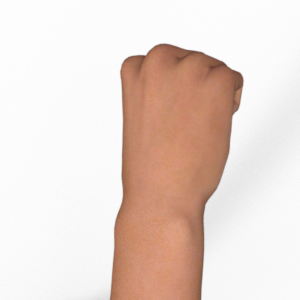
Label: rock